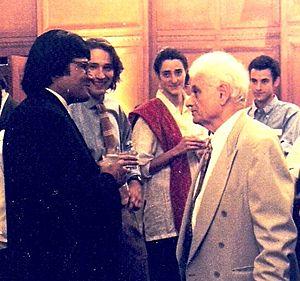
Jacques Derrida est un philosophe français né le 15 juillet 1930 à El Biar et mort le 9 octobre 2004 à Paris.